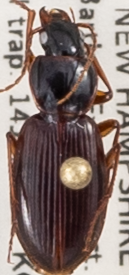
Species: Synuchus impunctatus
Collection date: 2021-07-14
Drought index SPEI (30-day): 0.47
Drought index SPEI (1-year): -1.13
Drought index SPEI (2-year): -0.8